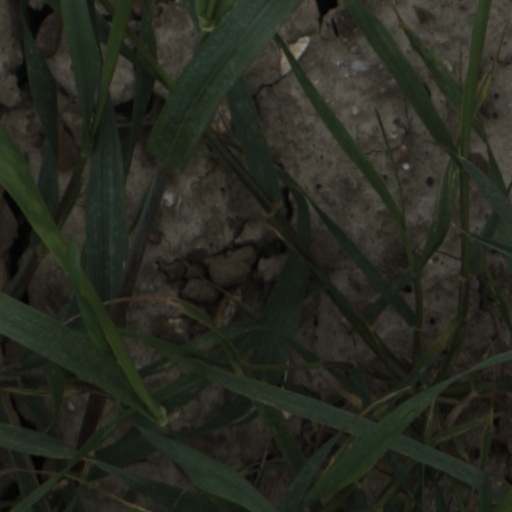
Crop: wheat